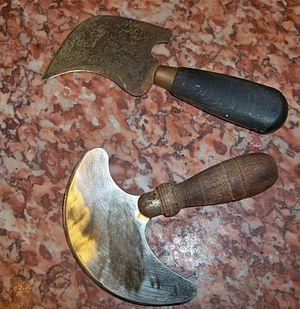
Tranchet et hachoir
En France, on désigne par vallée du Rhône la région située de part et d'autre du Rhône, en aval de Lyon, dans le sud-est de la France. C'est une région agricole française selon le classement de l'Insee. Elle se subdivise en plaine irriguée de la Crau, plaine maraîchère du Comtat Venaissin, coteaux viticoles produisant des vins AOC de renommée mondiale sur les rives droite et gauche du fleuve, polyculture de la Drôme provençale, grandes cultures de la plaine valentinoise, vergers de l’Isère, prairies des vallées de la Galaure et de l’Herbasse.